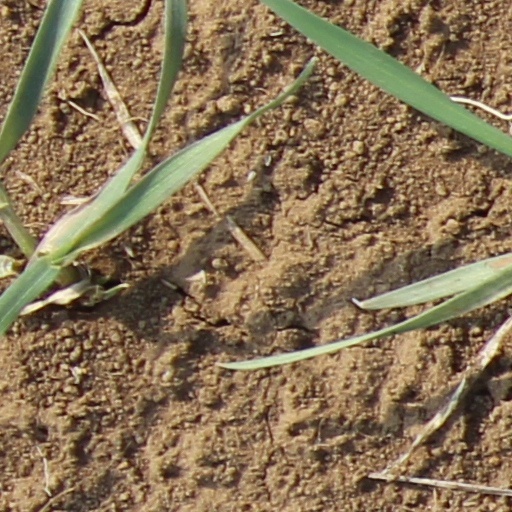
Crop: wheat